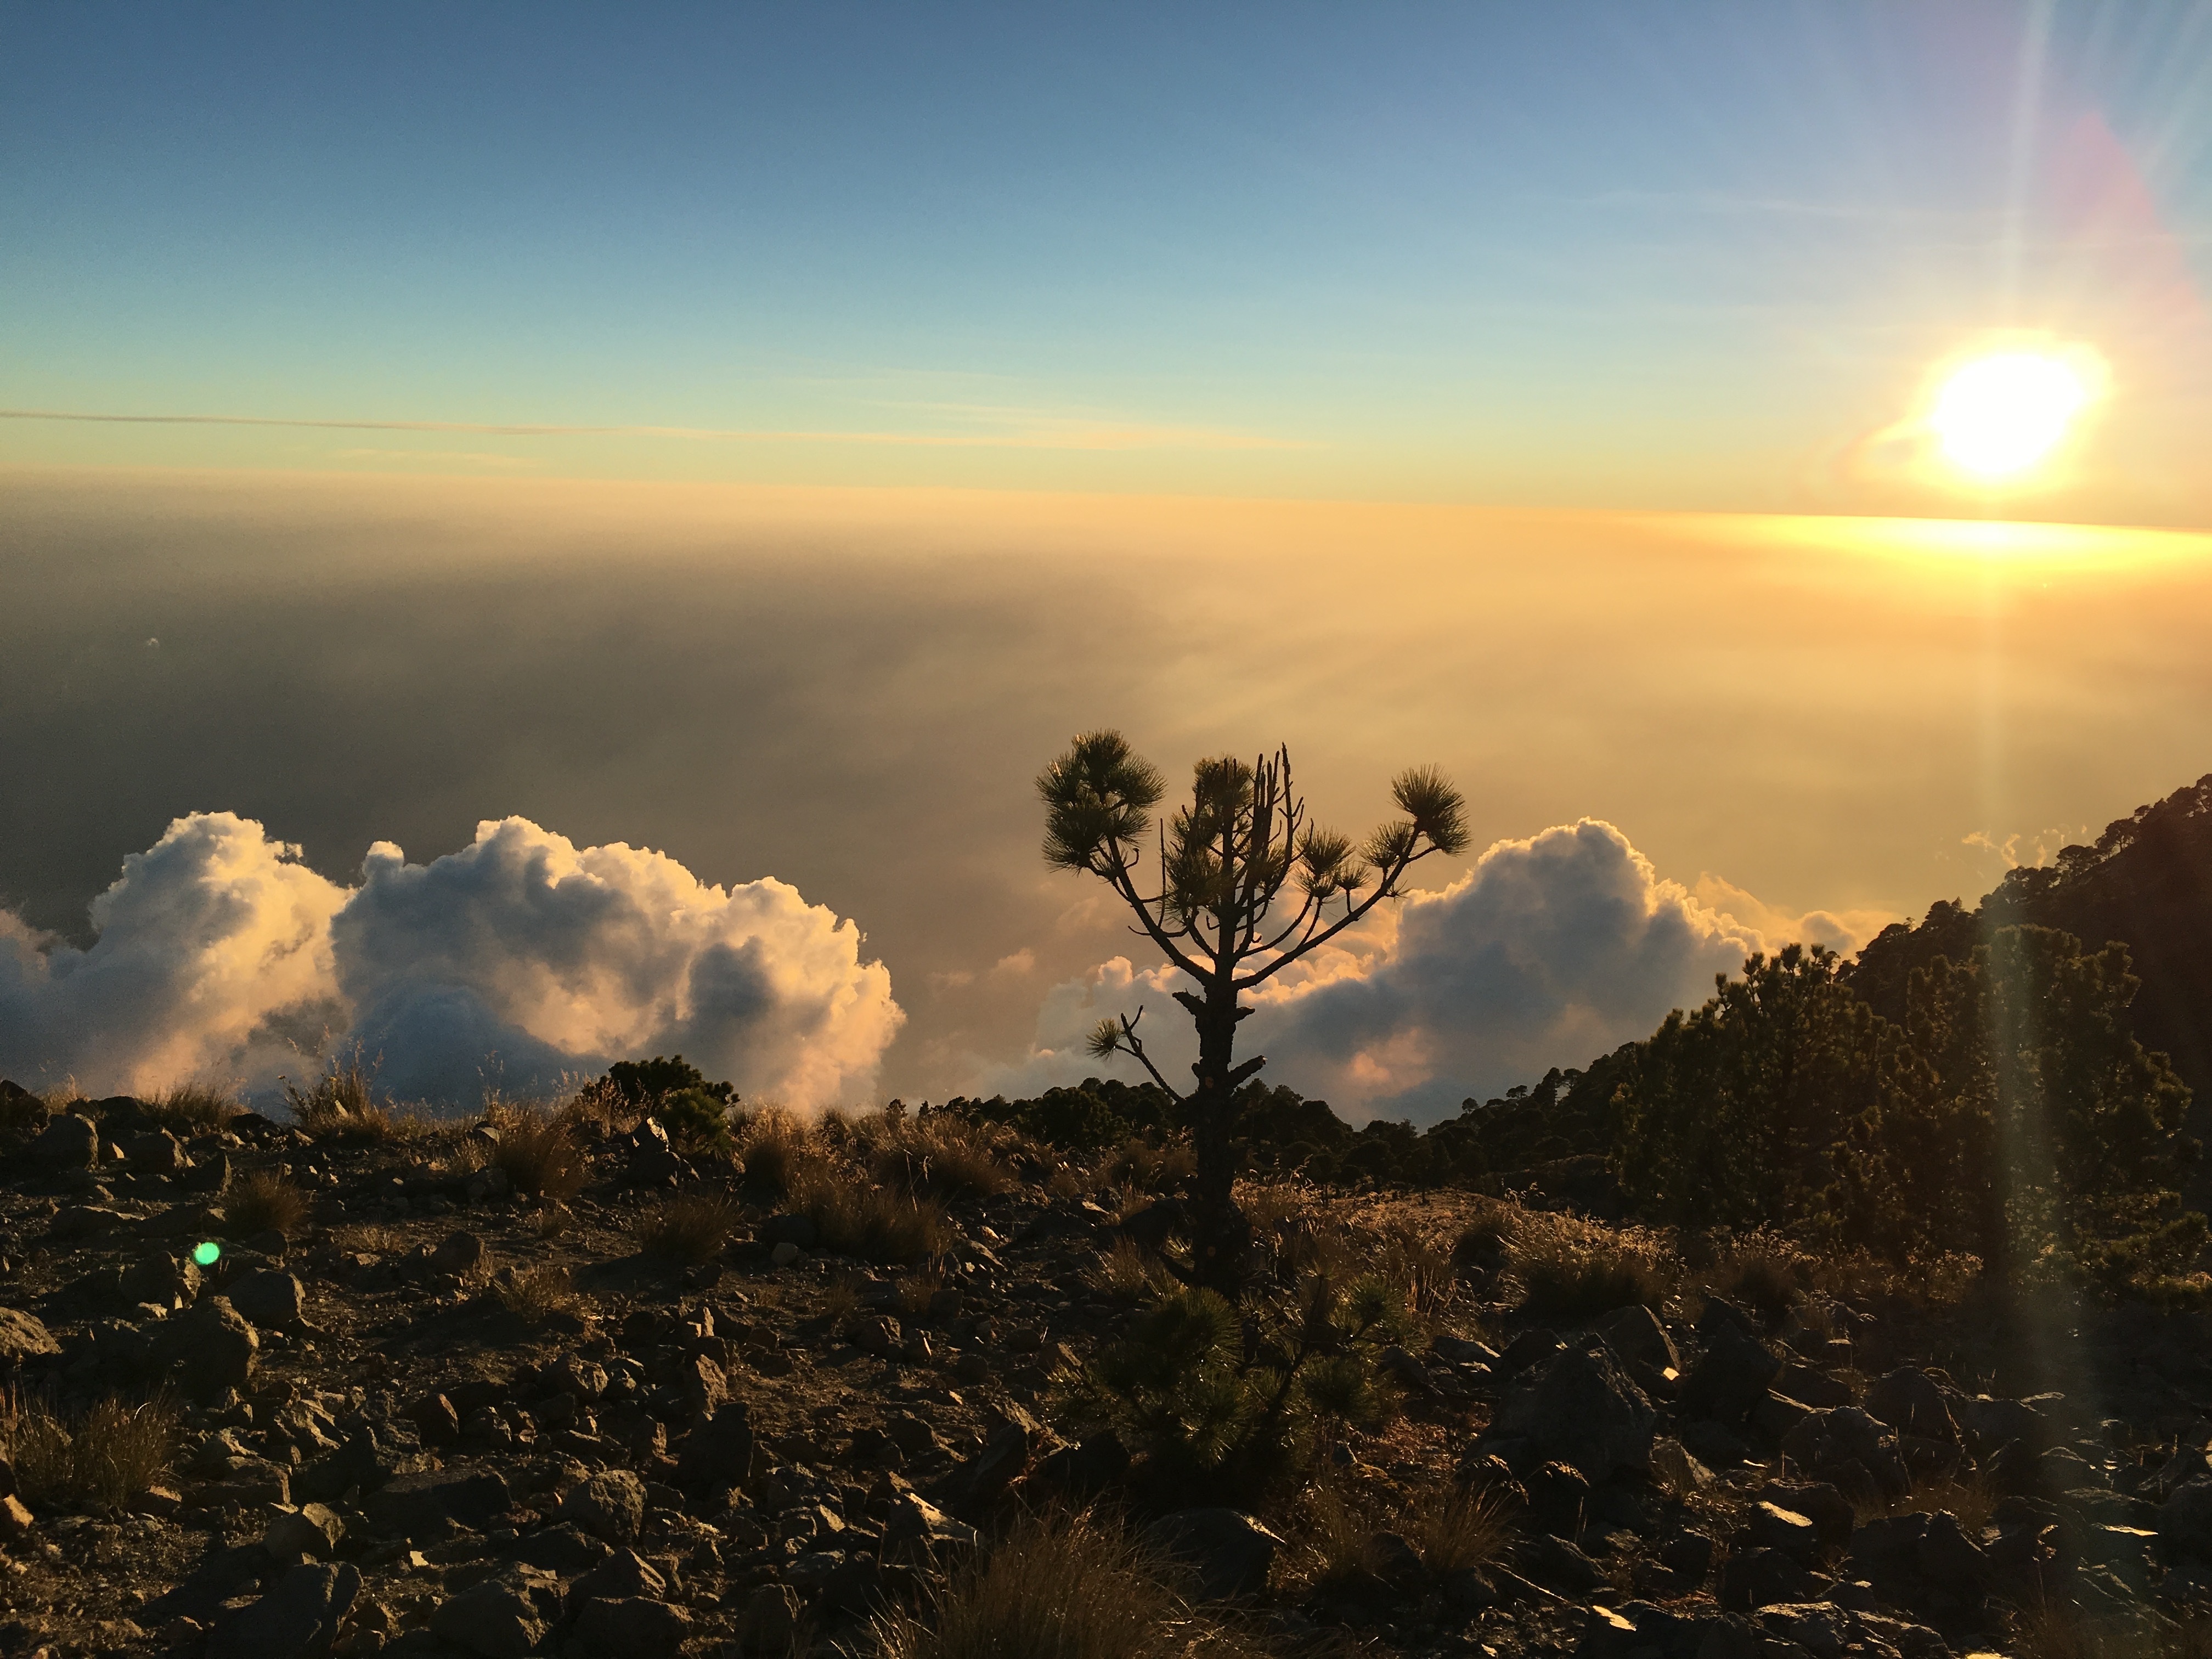
landscape, tree, nature, horizon, mountain, light, cloud, sky, sun, sunrise, sunset, field, sunlight, morning, hill, dawn, dusk, evening, reflection, agriculture, atmospheric phenomenon